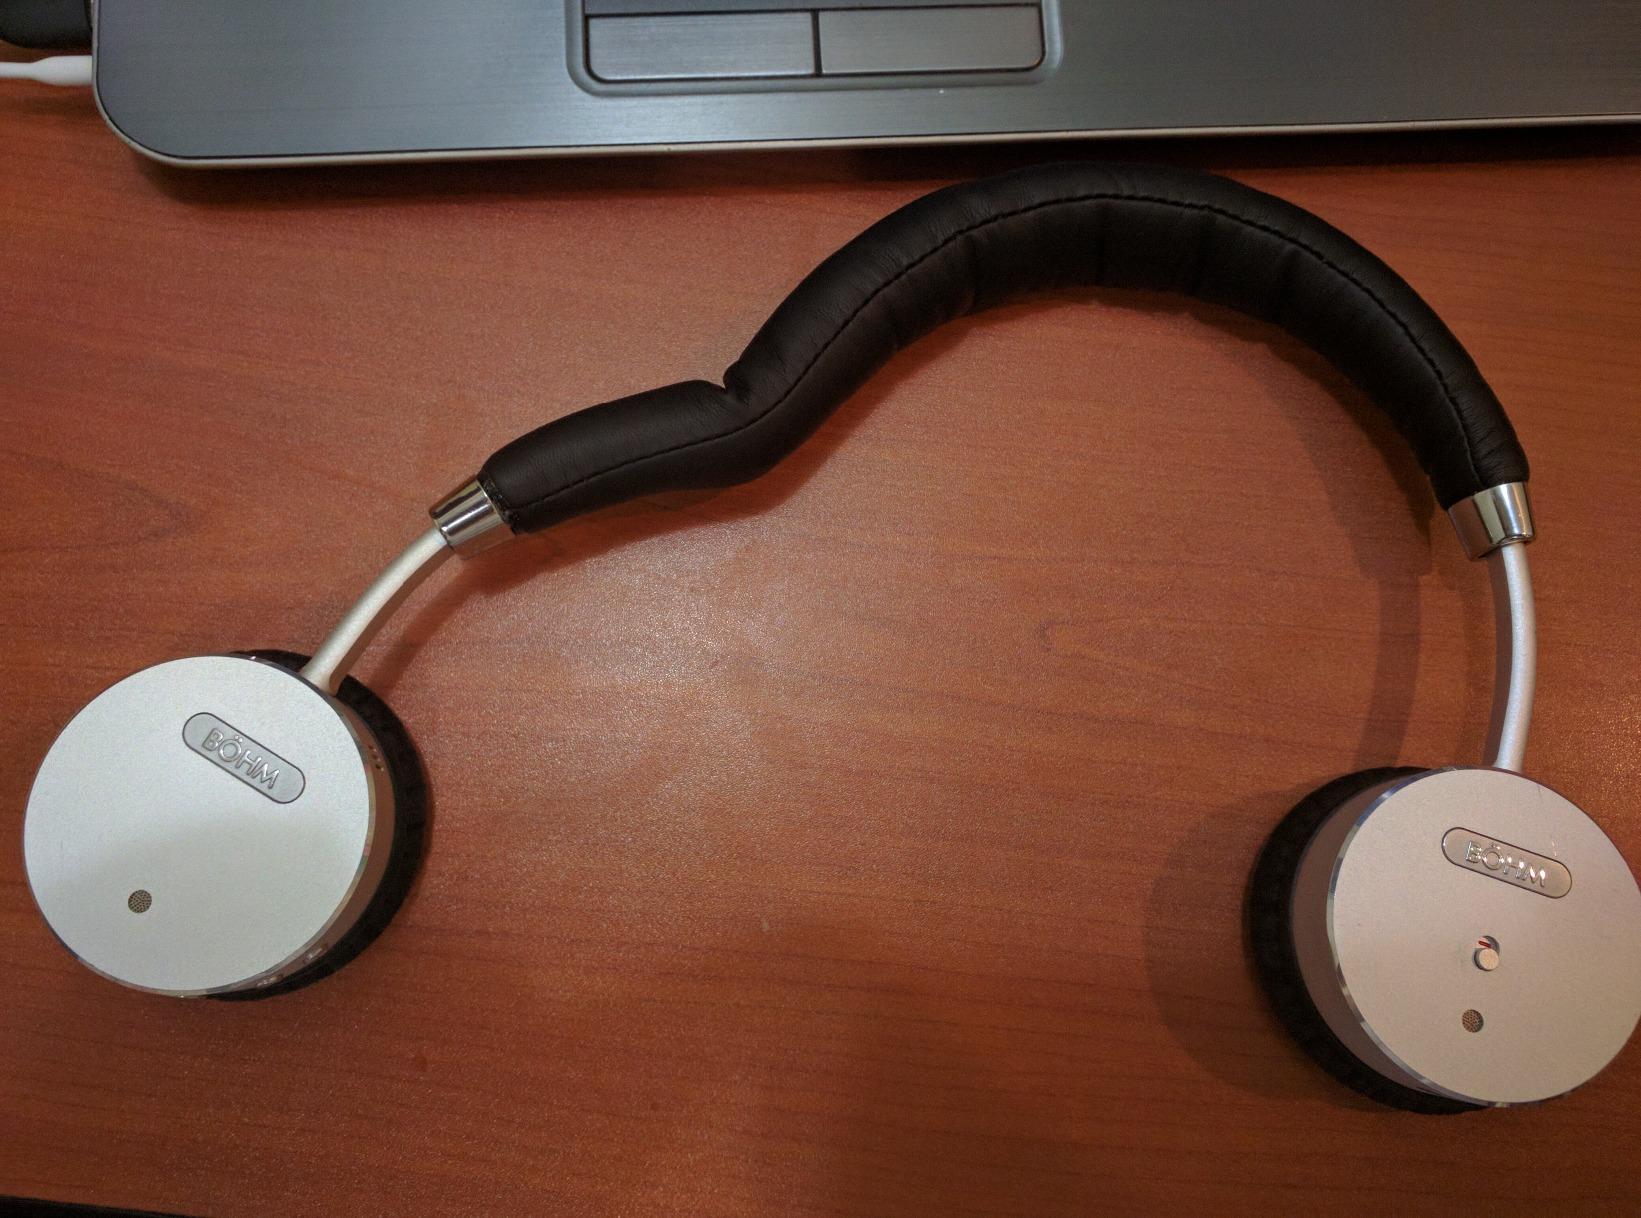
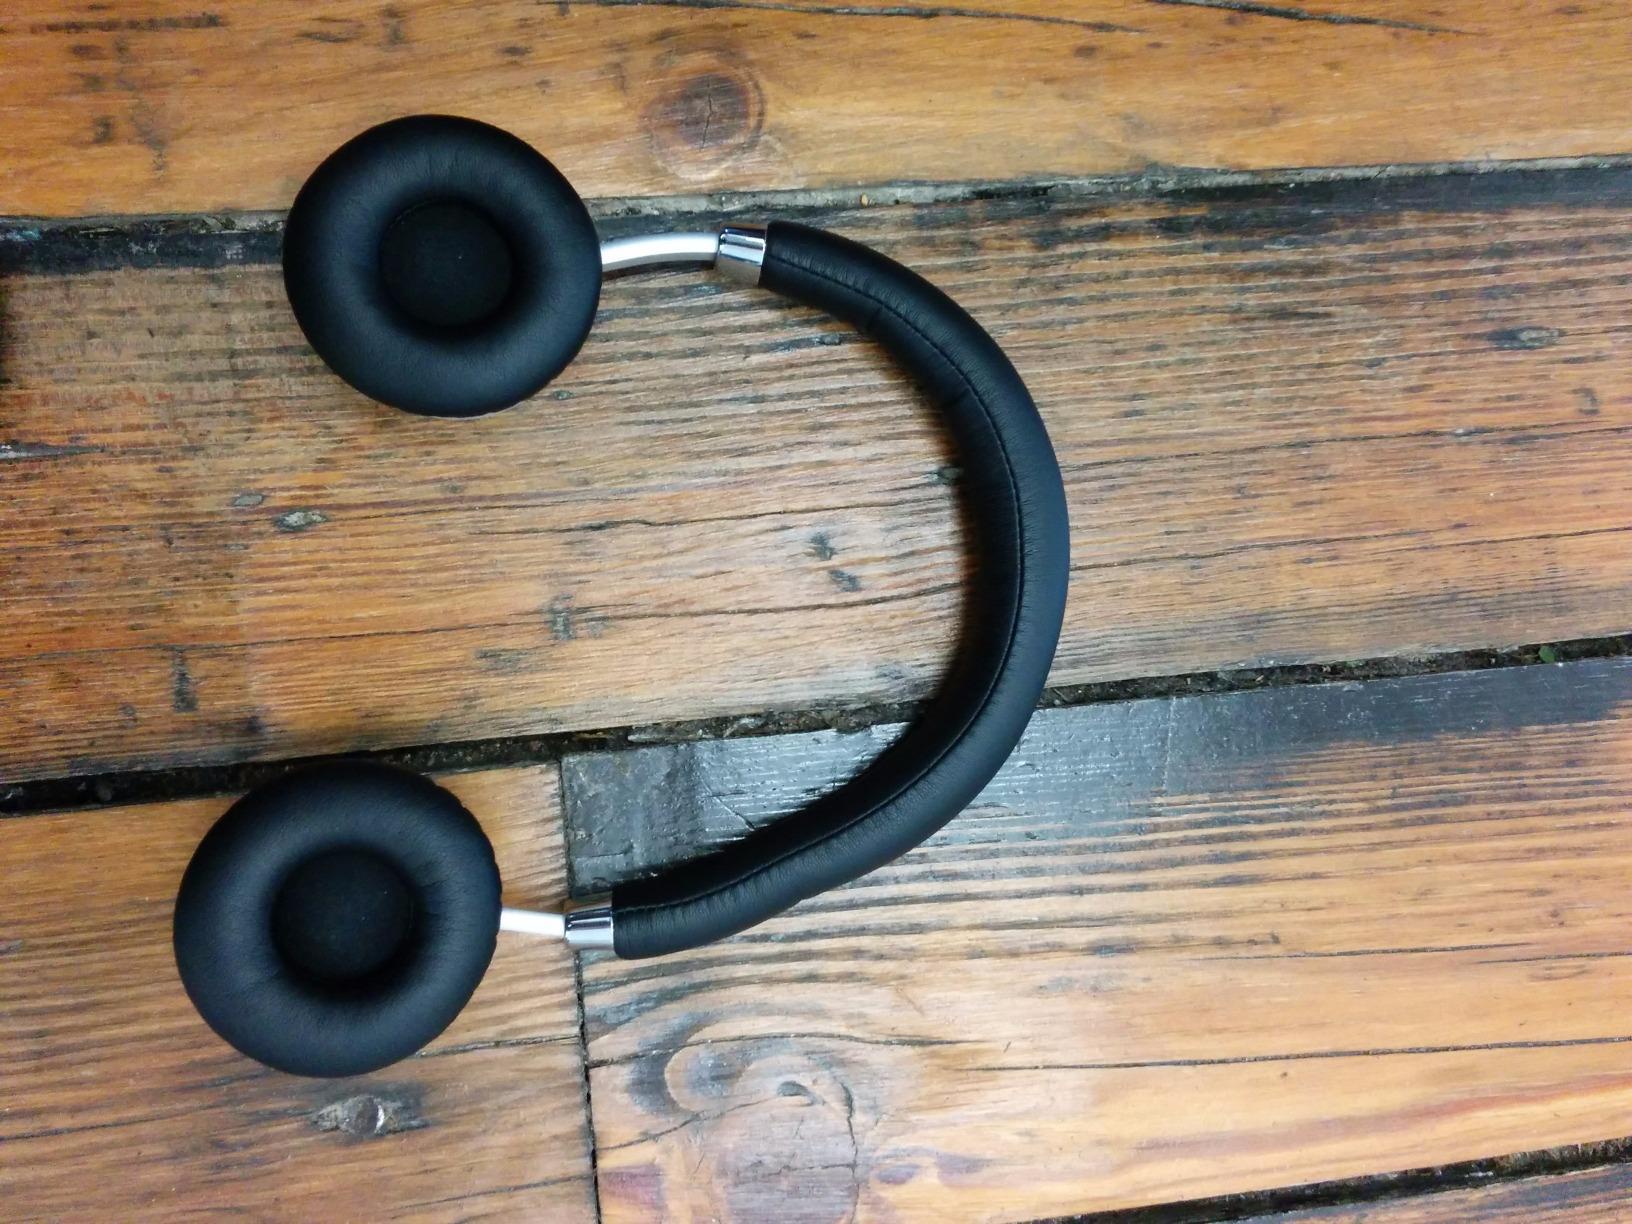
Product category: headphones
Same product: yes